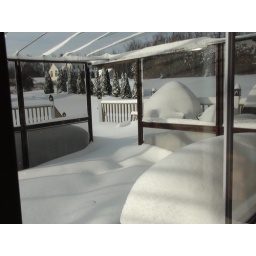
Taken from the kitchen - our glass table's in front with my grill buried in the back of the picture!